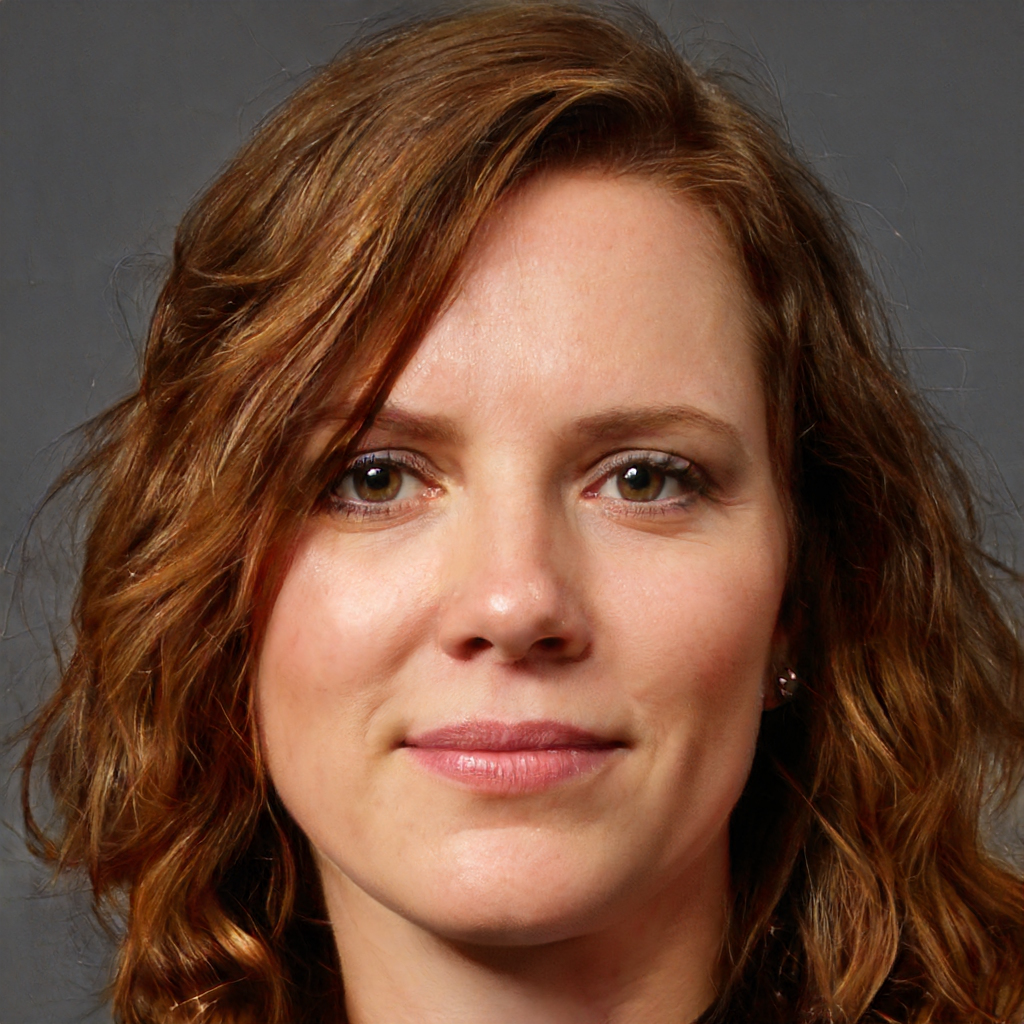
Gender: Female